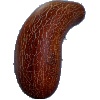
Label: Cucumber Ripe 1